Dexion

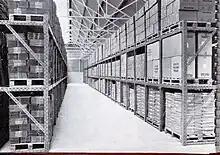
Slotted Angle storage system

After initially disappointing sales, production increased to 50,000 feet per week in 1949, generating a business turnover of £500,000 that year. In 1950, production of Dexion strip reached 125,000 ft/week, and a new Dexion factory was opened in Enfield.